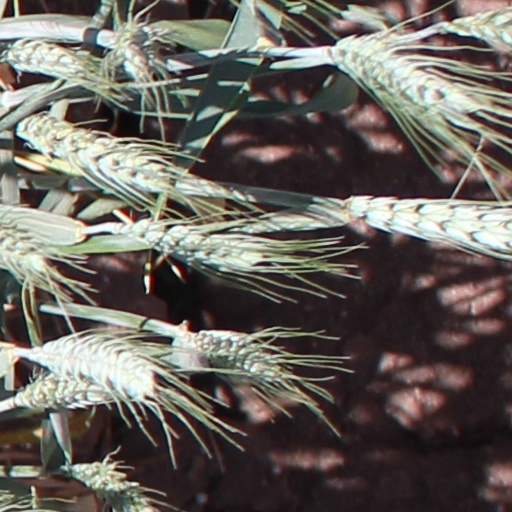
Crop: wheat